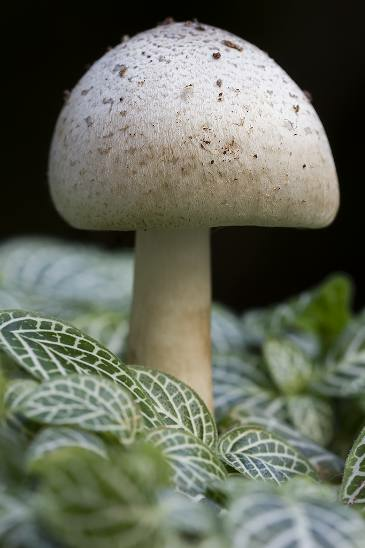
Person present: No